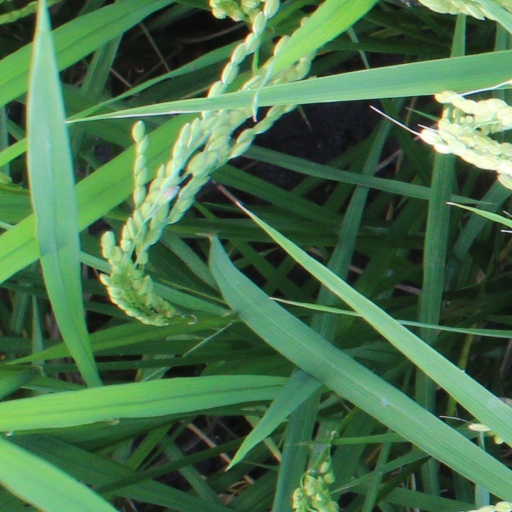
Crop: rice